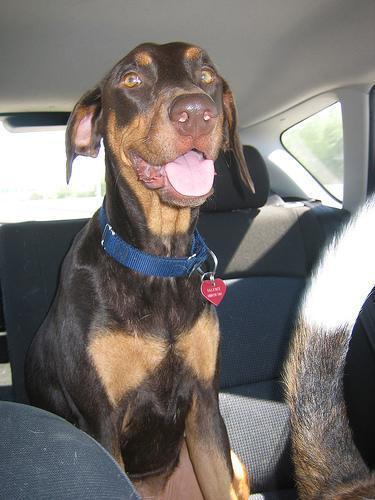
Doberman